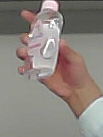
Product: johnson_baby